Rosa C. Petherick

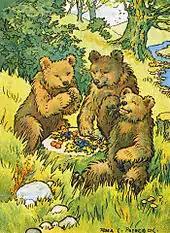
Illustration depicting three picnicking bears by Petherick

Rosa Clementina Petherick (September 1871 – 20 December 1931) was a British book illustrator.